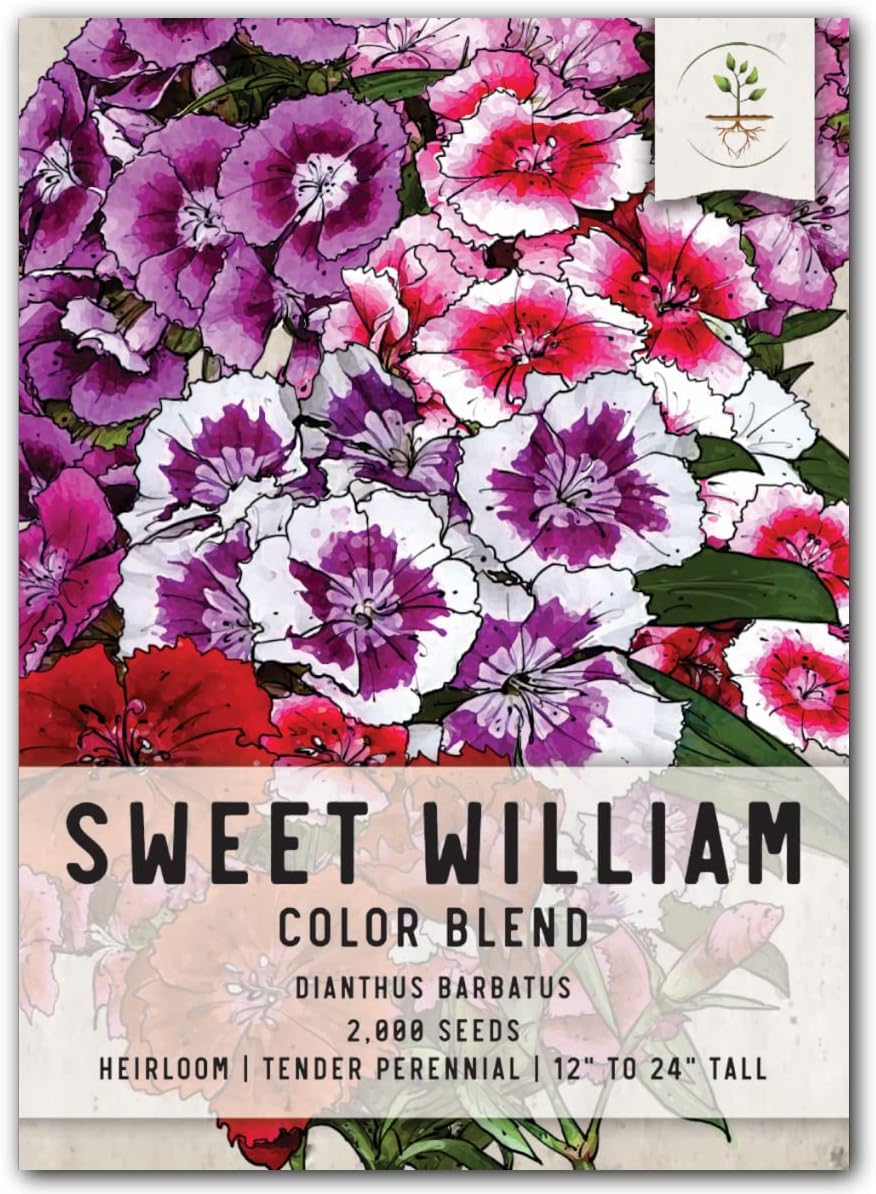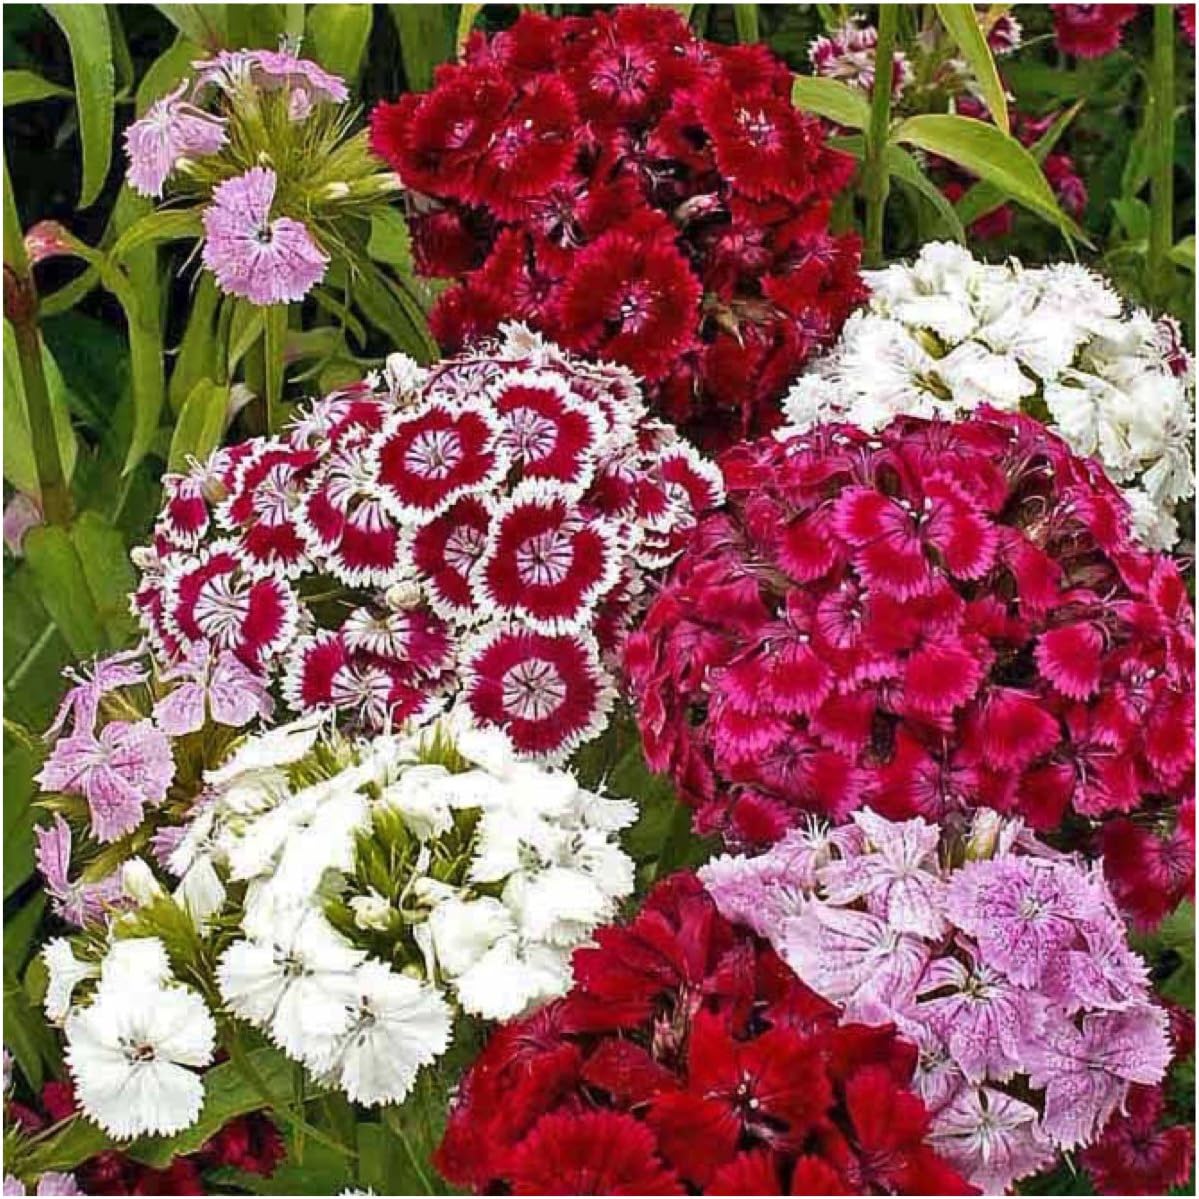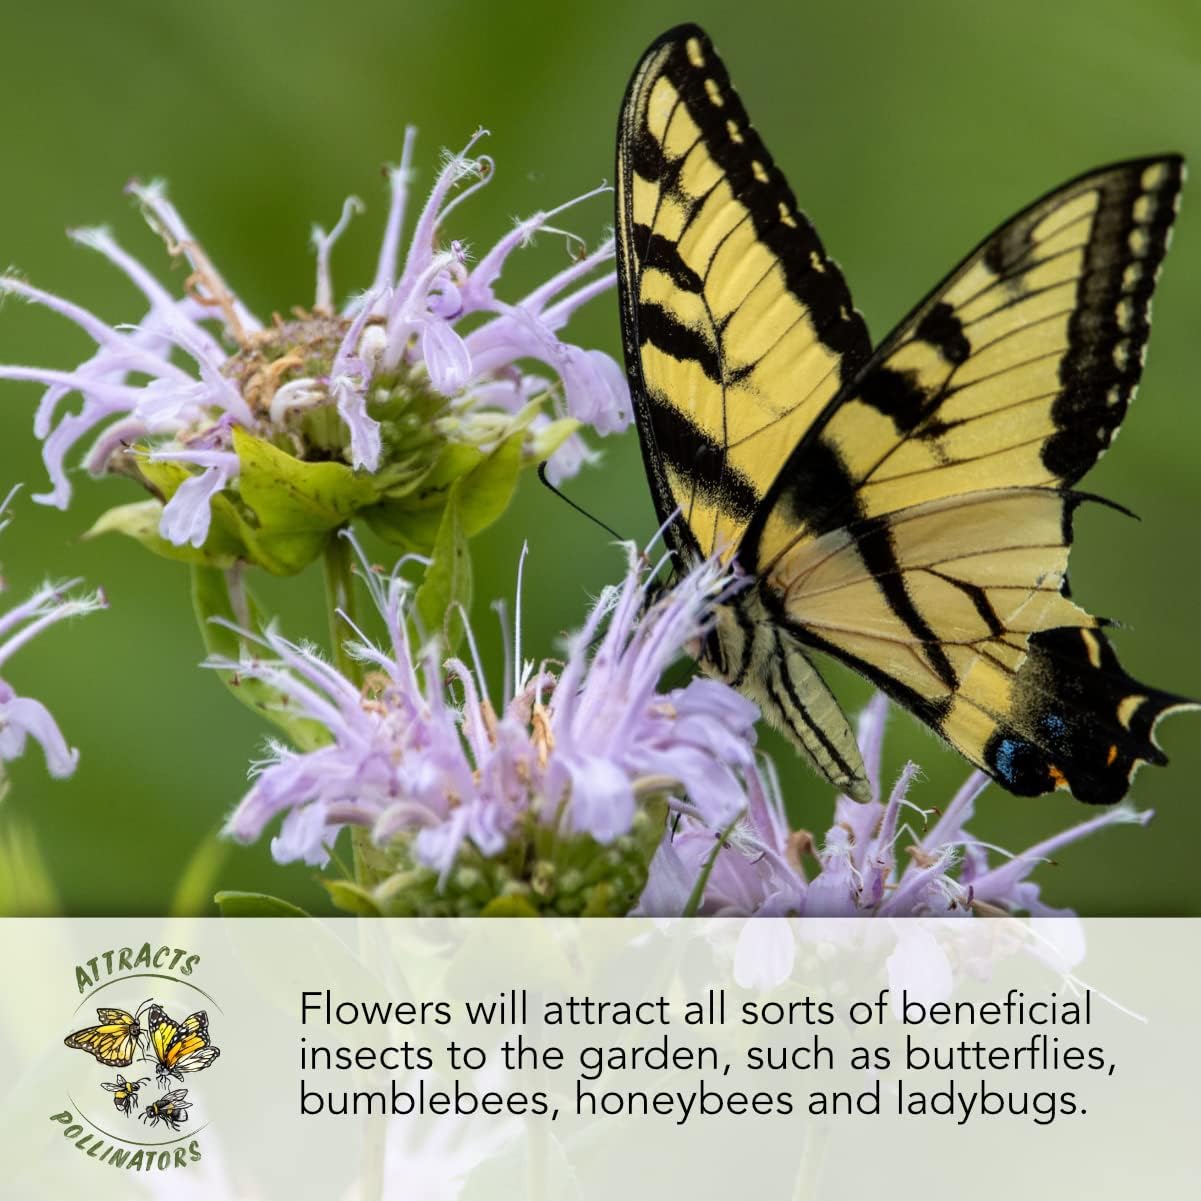
Seed Needs, Sweet William Blend Seeds for Planting (Dianthus barbatus) Single Package of 2,000 Seeds - Heirloom & Open Pollinated
Category: Amazon Home
Grow a garden filled with colorful, Sweet William Wildflowers from fresh Dianthus barbatus wildflower seeds. Sweet William is an heirloom wildflower that produces carpets of gorgeous flowers in shades of white, pink & red. The plants themselves will grow to a mature height of roughly 12 to 24 inches tall and can flower the first season if started early enough. Sweet William will attract an array of beneficial insects to the garden, such as butterflies, bumblebees, ladybugs, hummingbirds and more. Categorized as a tender perennial, Sweet William will establish a deep root system, allowing the plants to grow the first year, later wilting with the first killing frost. After the cold frost has passed, the plants will reemerge the following season. If winters are too harsh however, some plants may die.
Features: QUALITY - All seeds packaged by Seed Needs are intended for the current and the following growing seasons. All seeds are stored in a temperature controlled facility that is free of significant amounts of moisture. | QUANTITY - Seed packets by Seed Needs offer generous quantities. You can share with friends and family, or save your extra seeds until the next season, if properly stored. | PACKETS - Each packet displays a beautiful illustration of the variety to be grown, as well as detailed seed sowing information on the reverse side as well. Measures 3.25” wide by 4.25” tall. | PROMISE - Seed Needs will never knowingly supply GMO based seed products. The vast majority of our seeds are open pollinated & heirloom, with the exception of a few hybrids. | GERMINATION - Seed Needs packets contain some of the freshest seed available. Direct from the growers. If sown correctly, you will begin seeing results in only a matter of days. | PACKAGING - All seeds are packed in tear resistant and moisture resistant packaging. Keeping them fresh longer than the competition.